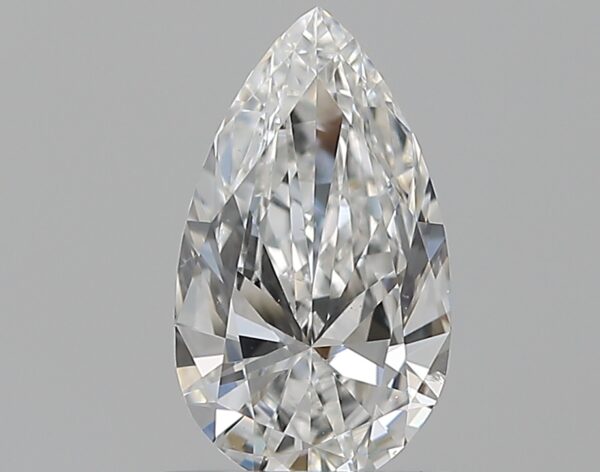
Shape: pear
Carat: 0.5
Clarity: SI1
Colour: F
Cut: EX
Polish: VG
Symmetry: VG
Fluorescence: N
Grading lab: GIA
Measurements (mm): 7.6 x 4.39 x 2.48